Stamford Canal

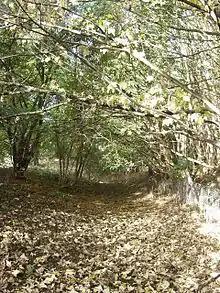
The route of the Welland Canal, looking like a medieval hollow road, overhanging with trees

The River Welland was one of the earlier on which improvements, in this case to allow navigation to Stamford, were authorised by an act of Parliament. The Welland Navigation Act 1571 (13 Eliz. 1. c. 1) was granted in the reign of Queen Elizabeth I in 1571, and the preamble explained how Stamford had prospered as a result of the river, but also stated that mills built between Stamford and Deeping had resulted in it no longer being navigable, as they had diverted the water. Powers were granted to restore the river using either the old channel or the new one, although it is not clear exactly what was meant by this. There is no evidence that any work was carried out under the terms of the act.